Johan Adriaan van der Heim van Duivendijke

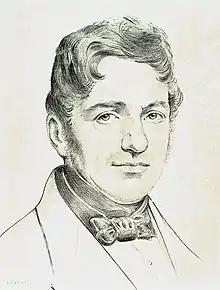
Johan Adriaan van der Heim van Duivendijke

Johan Adriaan, Baron van der Heim van Duivendijke (15 January 1791 – 14 October 1870) was a Dutch politician. He served as Minister of Finance in 1843, and as Minister of the Interior in 1848.